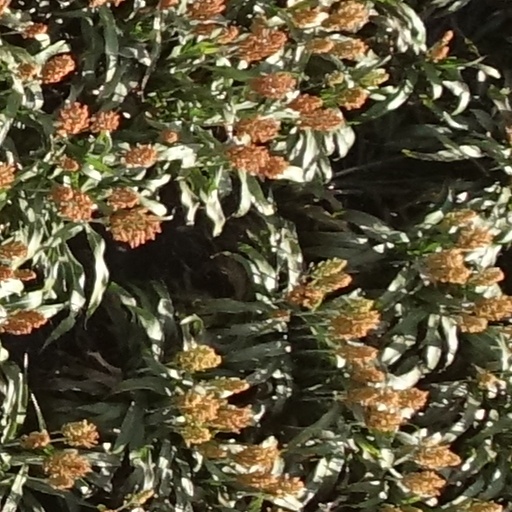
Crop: sorghum